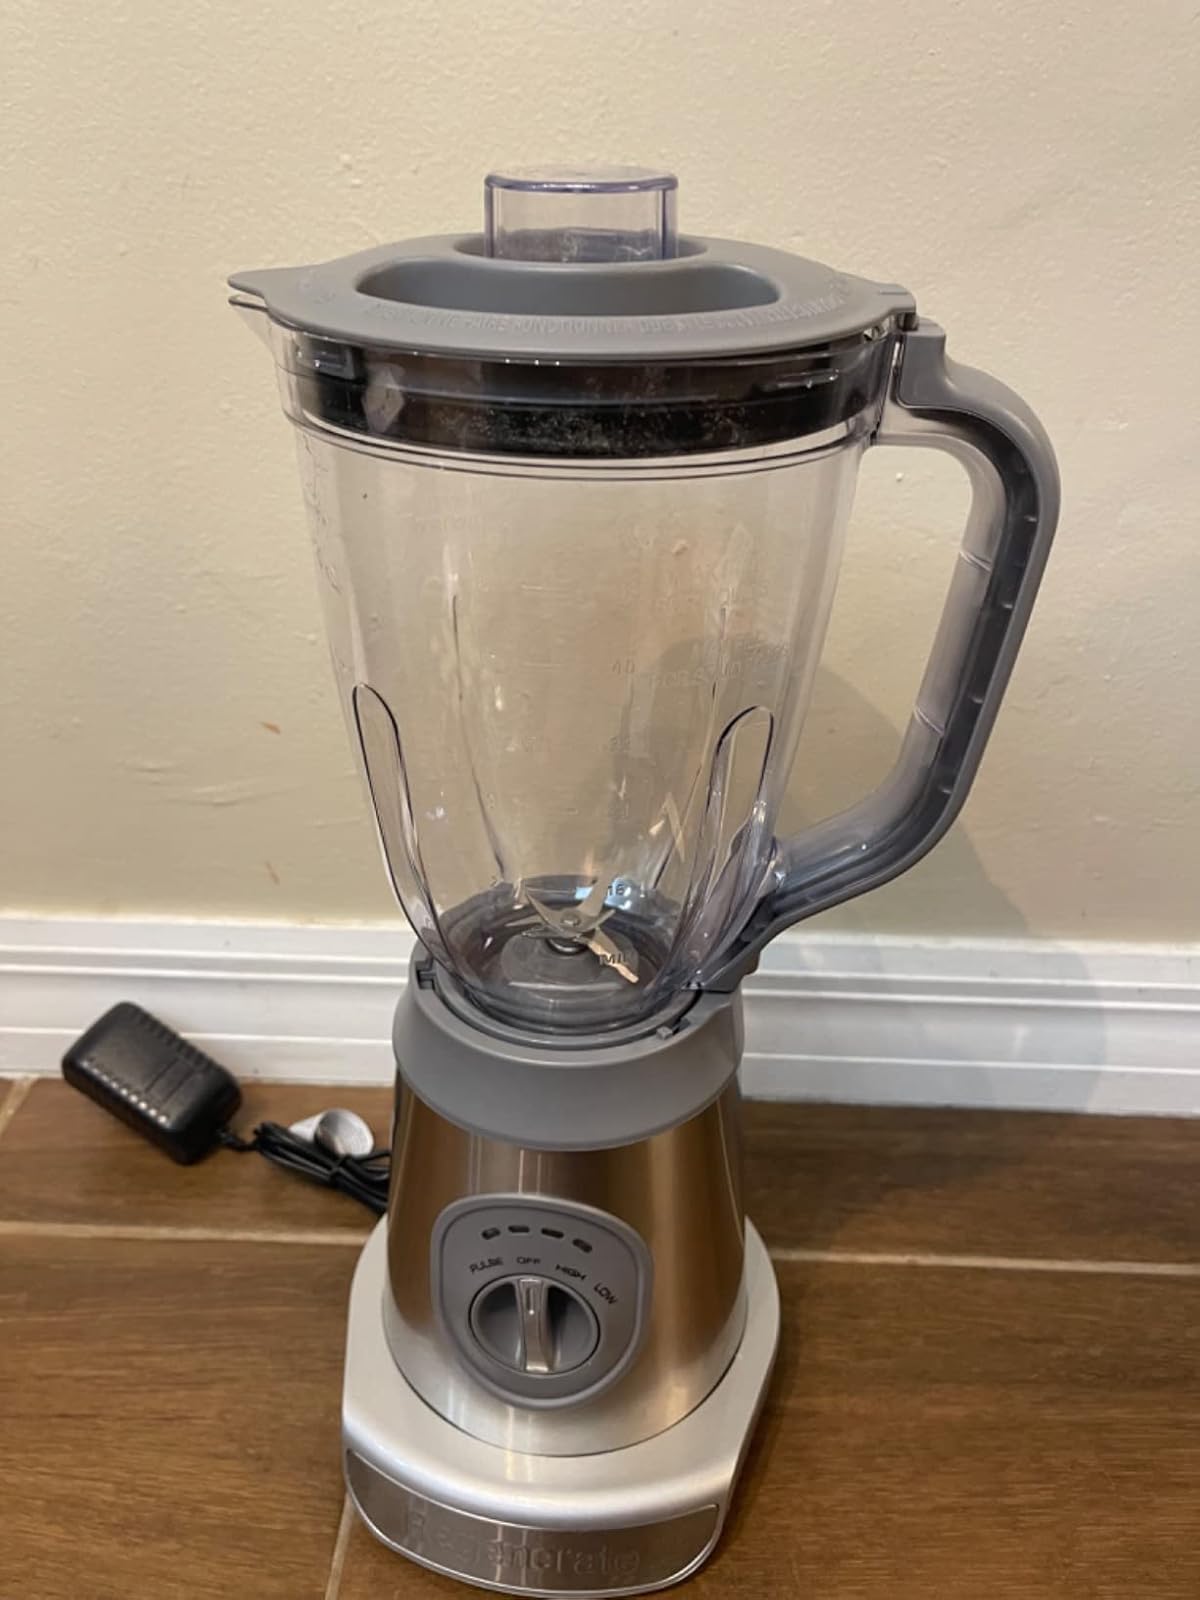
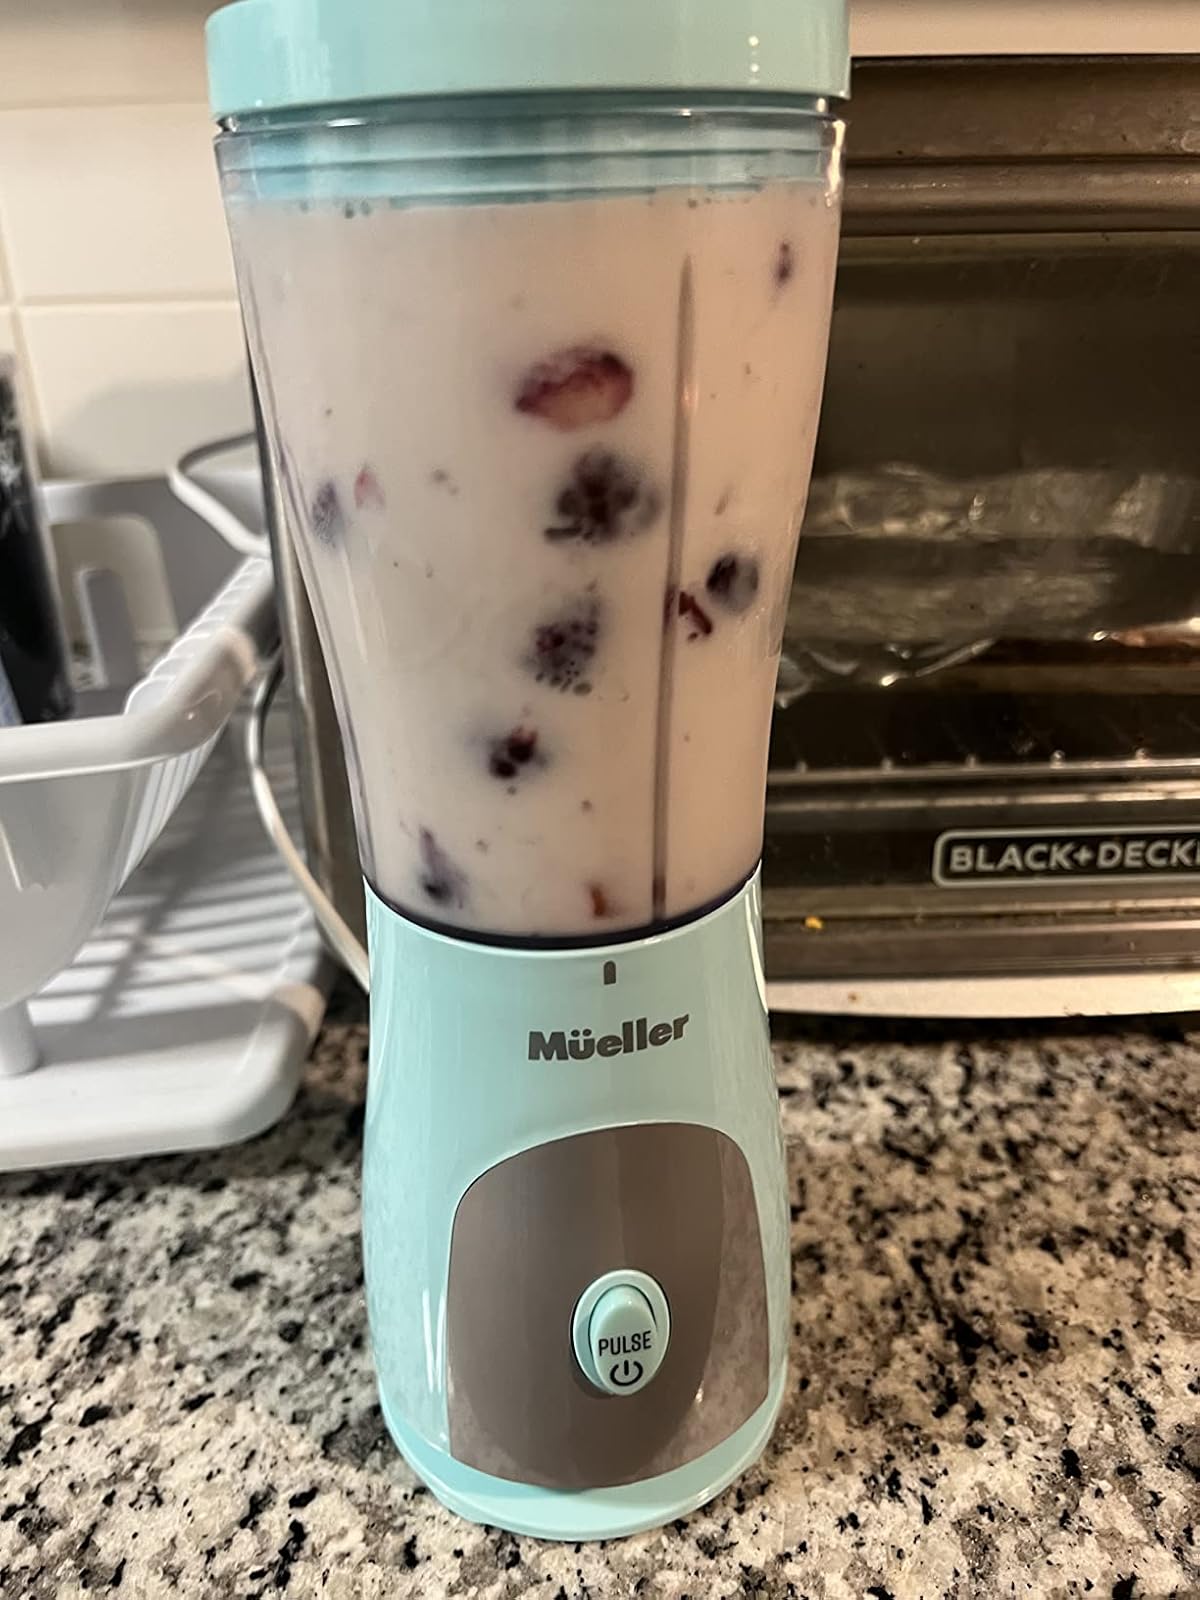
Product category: items_blender
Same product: no